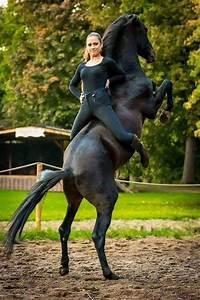
horse